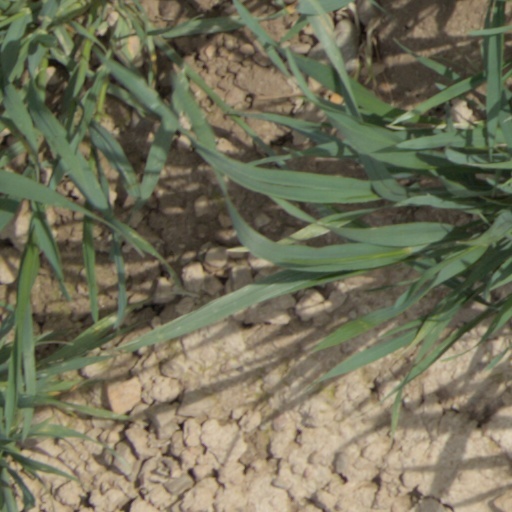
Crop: wheat